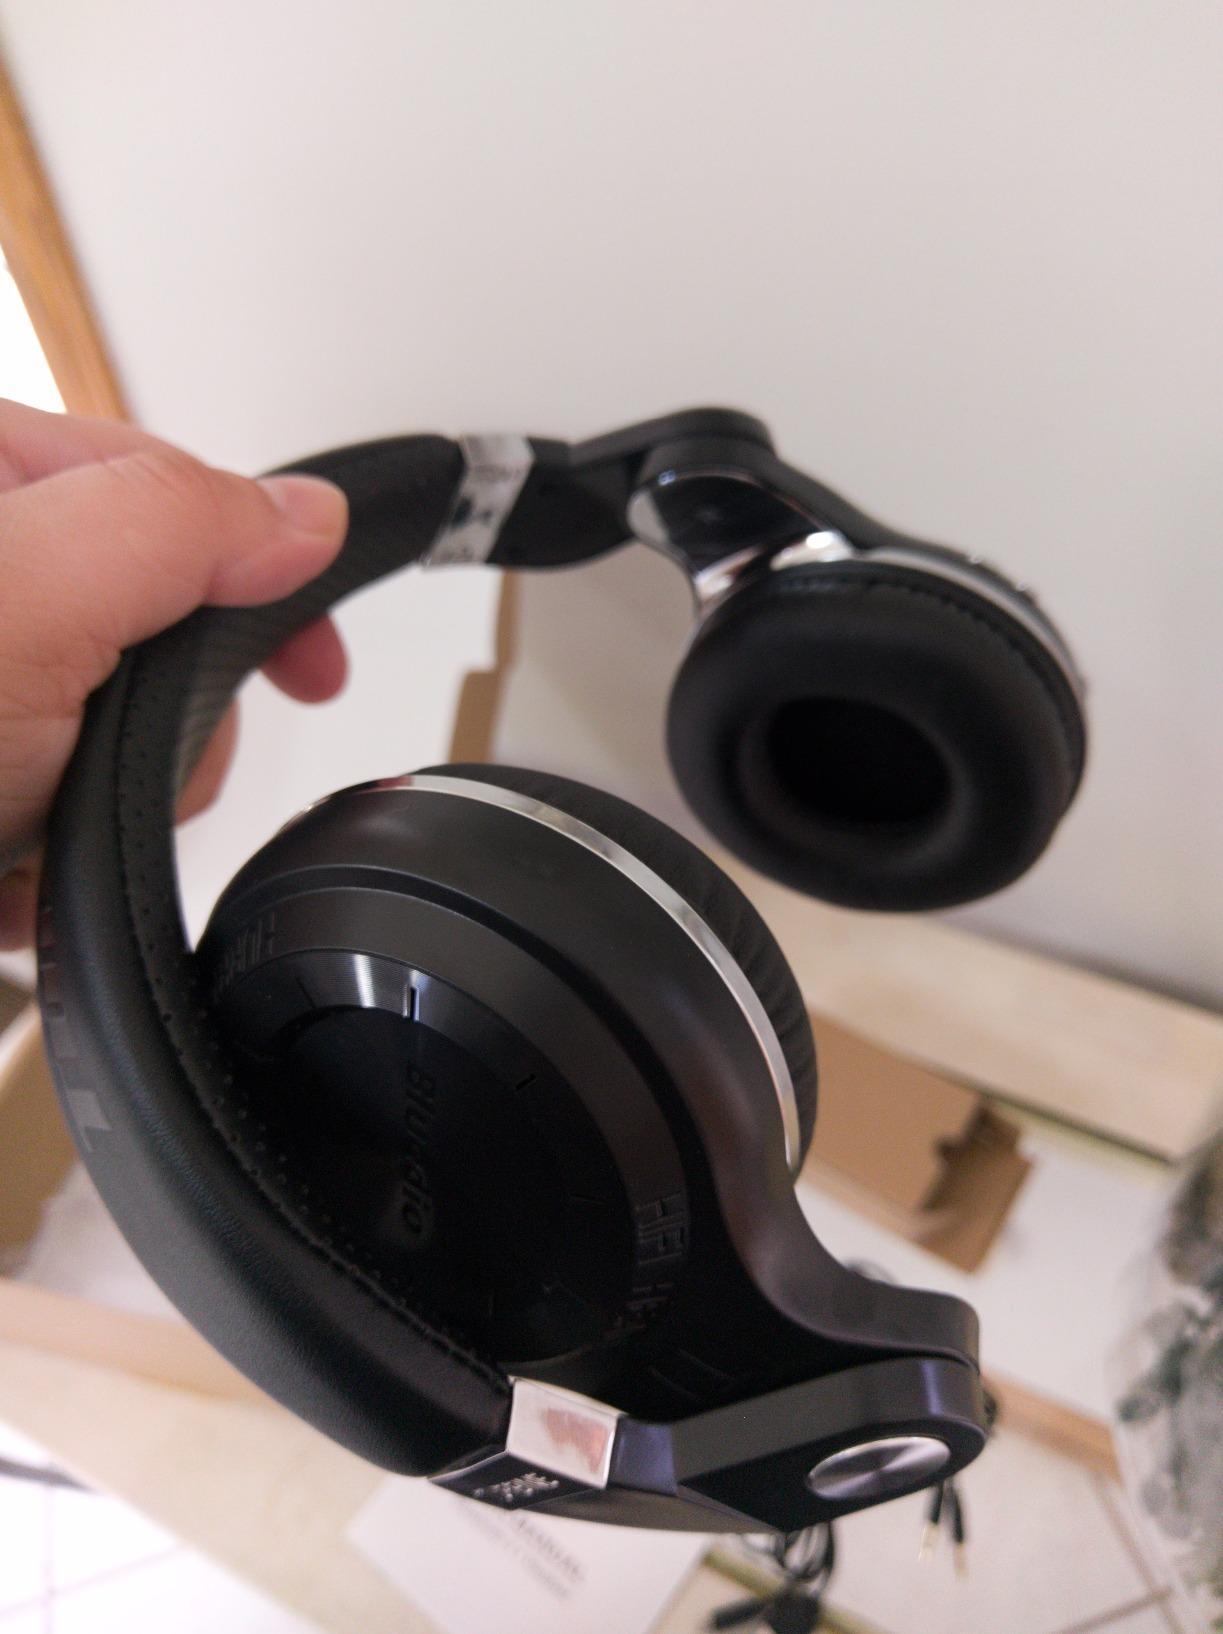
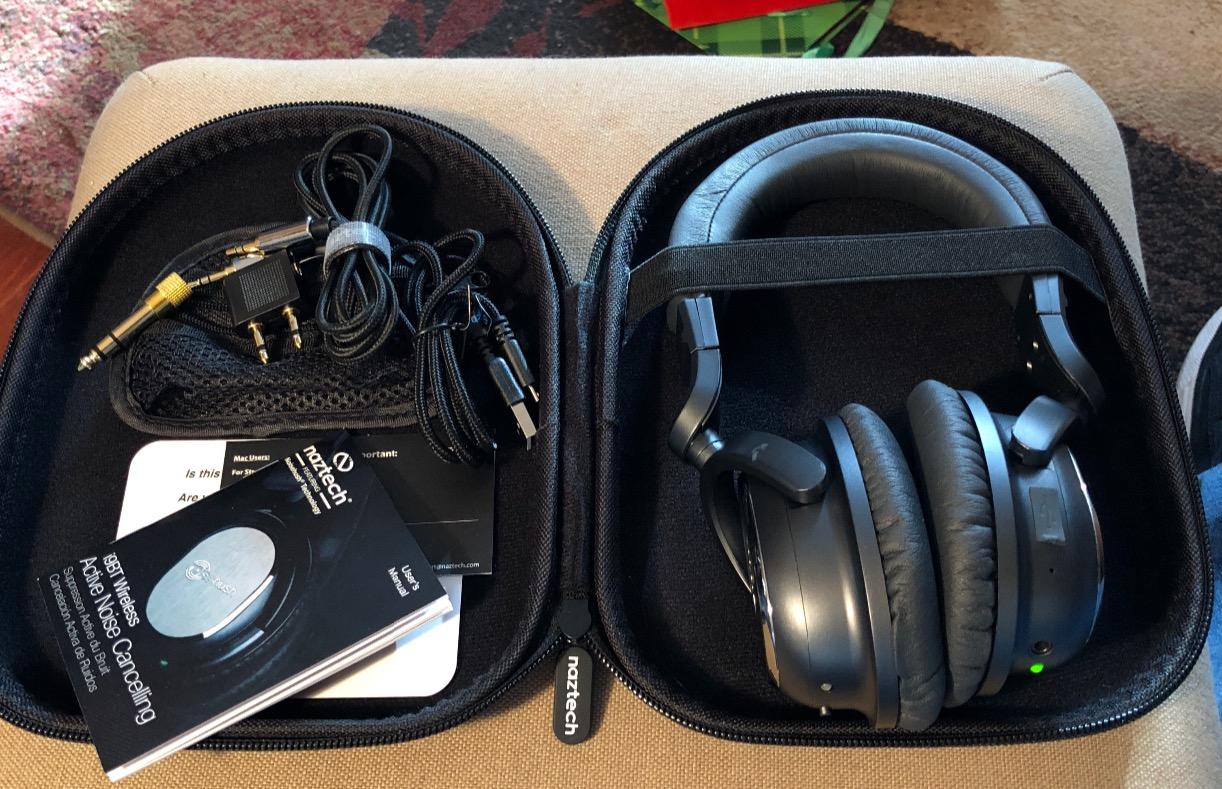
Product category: headphones
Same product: no